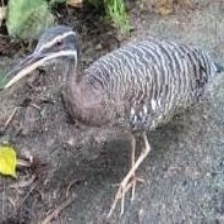
Species: SUNBITTERN
Scientific name:  EURYPYGA HELIAS